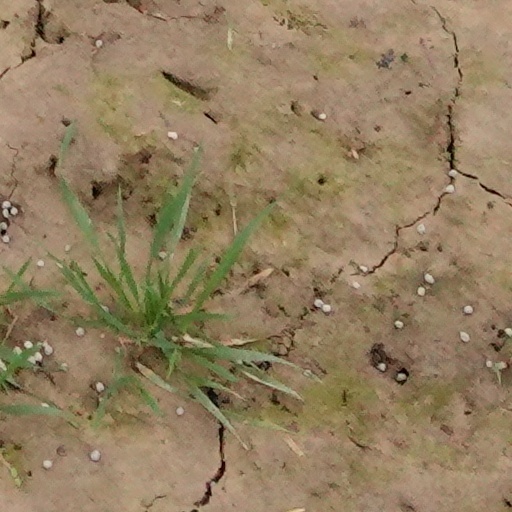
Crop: wheat